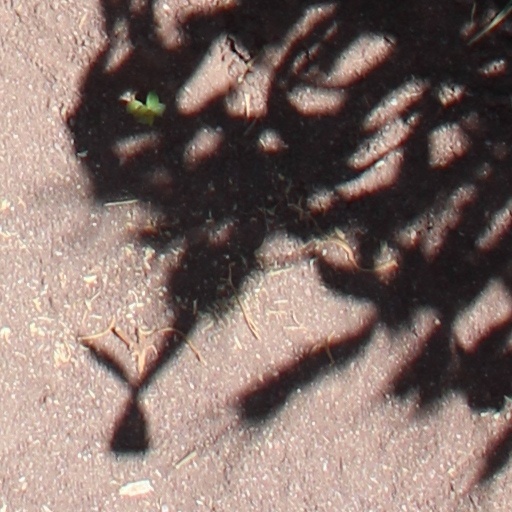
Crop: wheat